Jalsa Salana

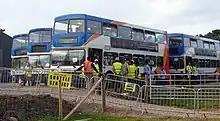
Shuttle service in use

The first Jalsa Salana in the UK took place in 1964. Jalsa Salana UK serves as an International Jalsa, since the Head of the Ahmadiyya Muslim Community, Mirza Masroor Ahmad resides in the country after his migration from Pakistan. This was because it was difficult for Ahmadis to call themselves Muslim or to "pose as Muslims" and therefore was nearly impossible for the Head of the Community at that time to carry out his role as a Khalifatul Masih. From 1985 to 2004, the Ahmadiyya Muslim Community UK used a site near Tilford, officially known as Islamabad, for the Jalsa. Since then, because of rising visitor numbers, the Ahmadiyya Muslim Community UK bought another site near Alton of an area of , named as 'Hadiqatul-Mahdi'. Islamabad has also been used for accommodation purposes and shuttle services are used to attempt to reduce severe traffic congestion. The Jalsa Salana in the UK is usually held on the last weekend of July. The number of participants average around 30,000 annually. In 2017, about 37,000 people from more than 100 countries attended the Jalsa.